Matt Striker

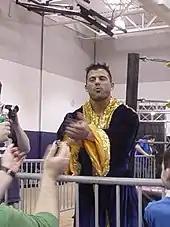
Striker competing in the independent circuit in 2005

After training with Johnny Rodz, Kaye began working on the American independent circuit. While working full-time as a teacher in 2004, he continued to wrestle during his vacation time and weekends, while also using sick days. Striker trained and worked the northeast independent circuit with notable stablemates Ricky Vega and Tim Arson. On December 16, 2004, Striker began a tour of Japan with Pro Wrestling Zero1 and was later invited back for an extended tour in early 2005. After resigning from his teaching position, he continued to wrestle around New York, and on April 30, 2005, won the New York Wrestling Connection (NYWC)'s Heavyweight Championship by defeating Mike Mondo. A few weeks later, on May 21, while still the Heavyweight Champion, he defeated Joey Braggiol to win the NYWC Interstate Championship, but only held the championship for two weeks, before losing it back to Braggiol on June 4. He made a few appearances for Ring of Honor in mid-2005, before returning to NYWC to lose the Heavyweight Championship to Jerry Lynn on July 30, after holding it for four months. He continued to wrestle for independent promotions throughout mid-2005, until he signed a contract with WWE.